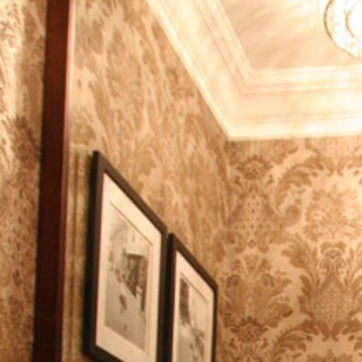
Material: mirror